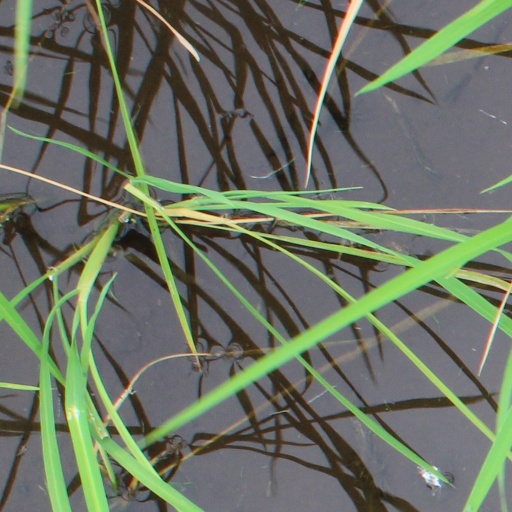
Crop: rice